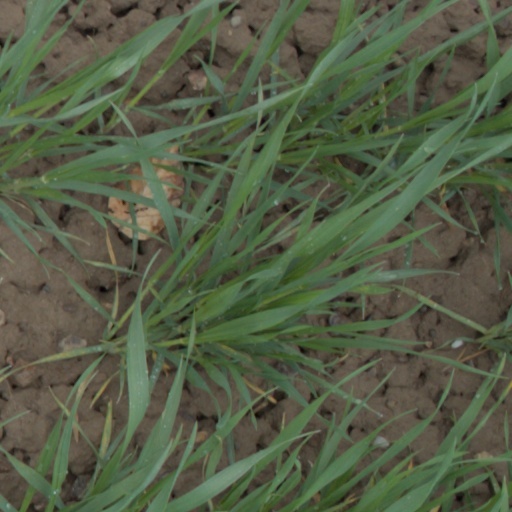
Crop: wheat